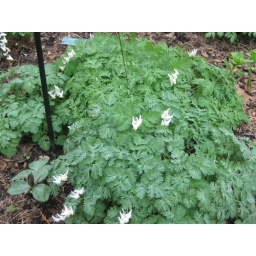
Another great ground over that will give you some white flowers in early spring time.